HMS Trinidad (46)

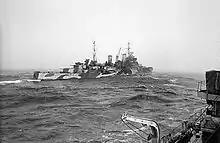
"Trinidad" as seen from in the North Atlantic during an Arctic convoy escort patrol. "Trinidad" is dazzle-painted.

"Trinidad" was built by HM Dockyard Devonport. She was laid down on 21 April 1938, launched 21 March 1941 and commissioned on 14 October 1941. The ship served with the British Home Fleet during her brief career.